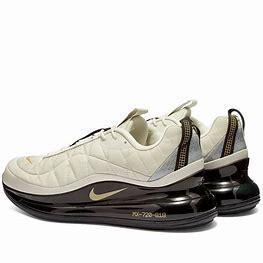
Brand: Nike
Model: MX 720 818